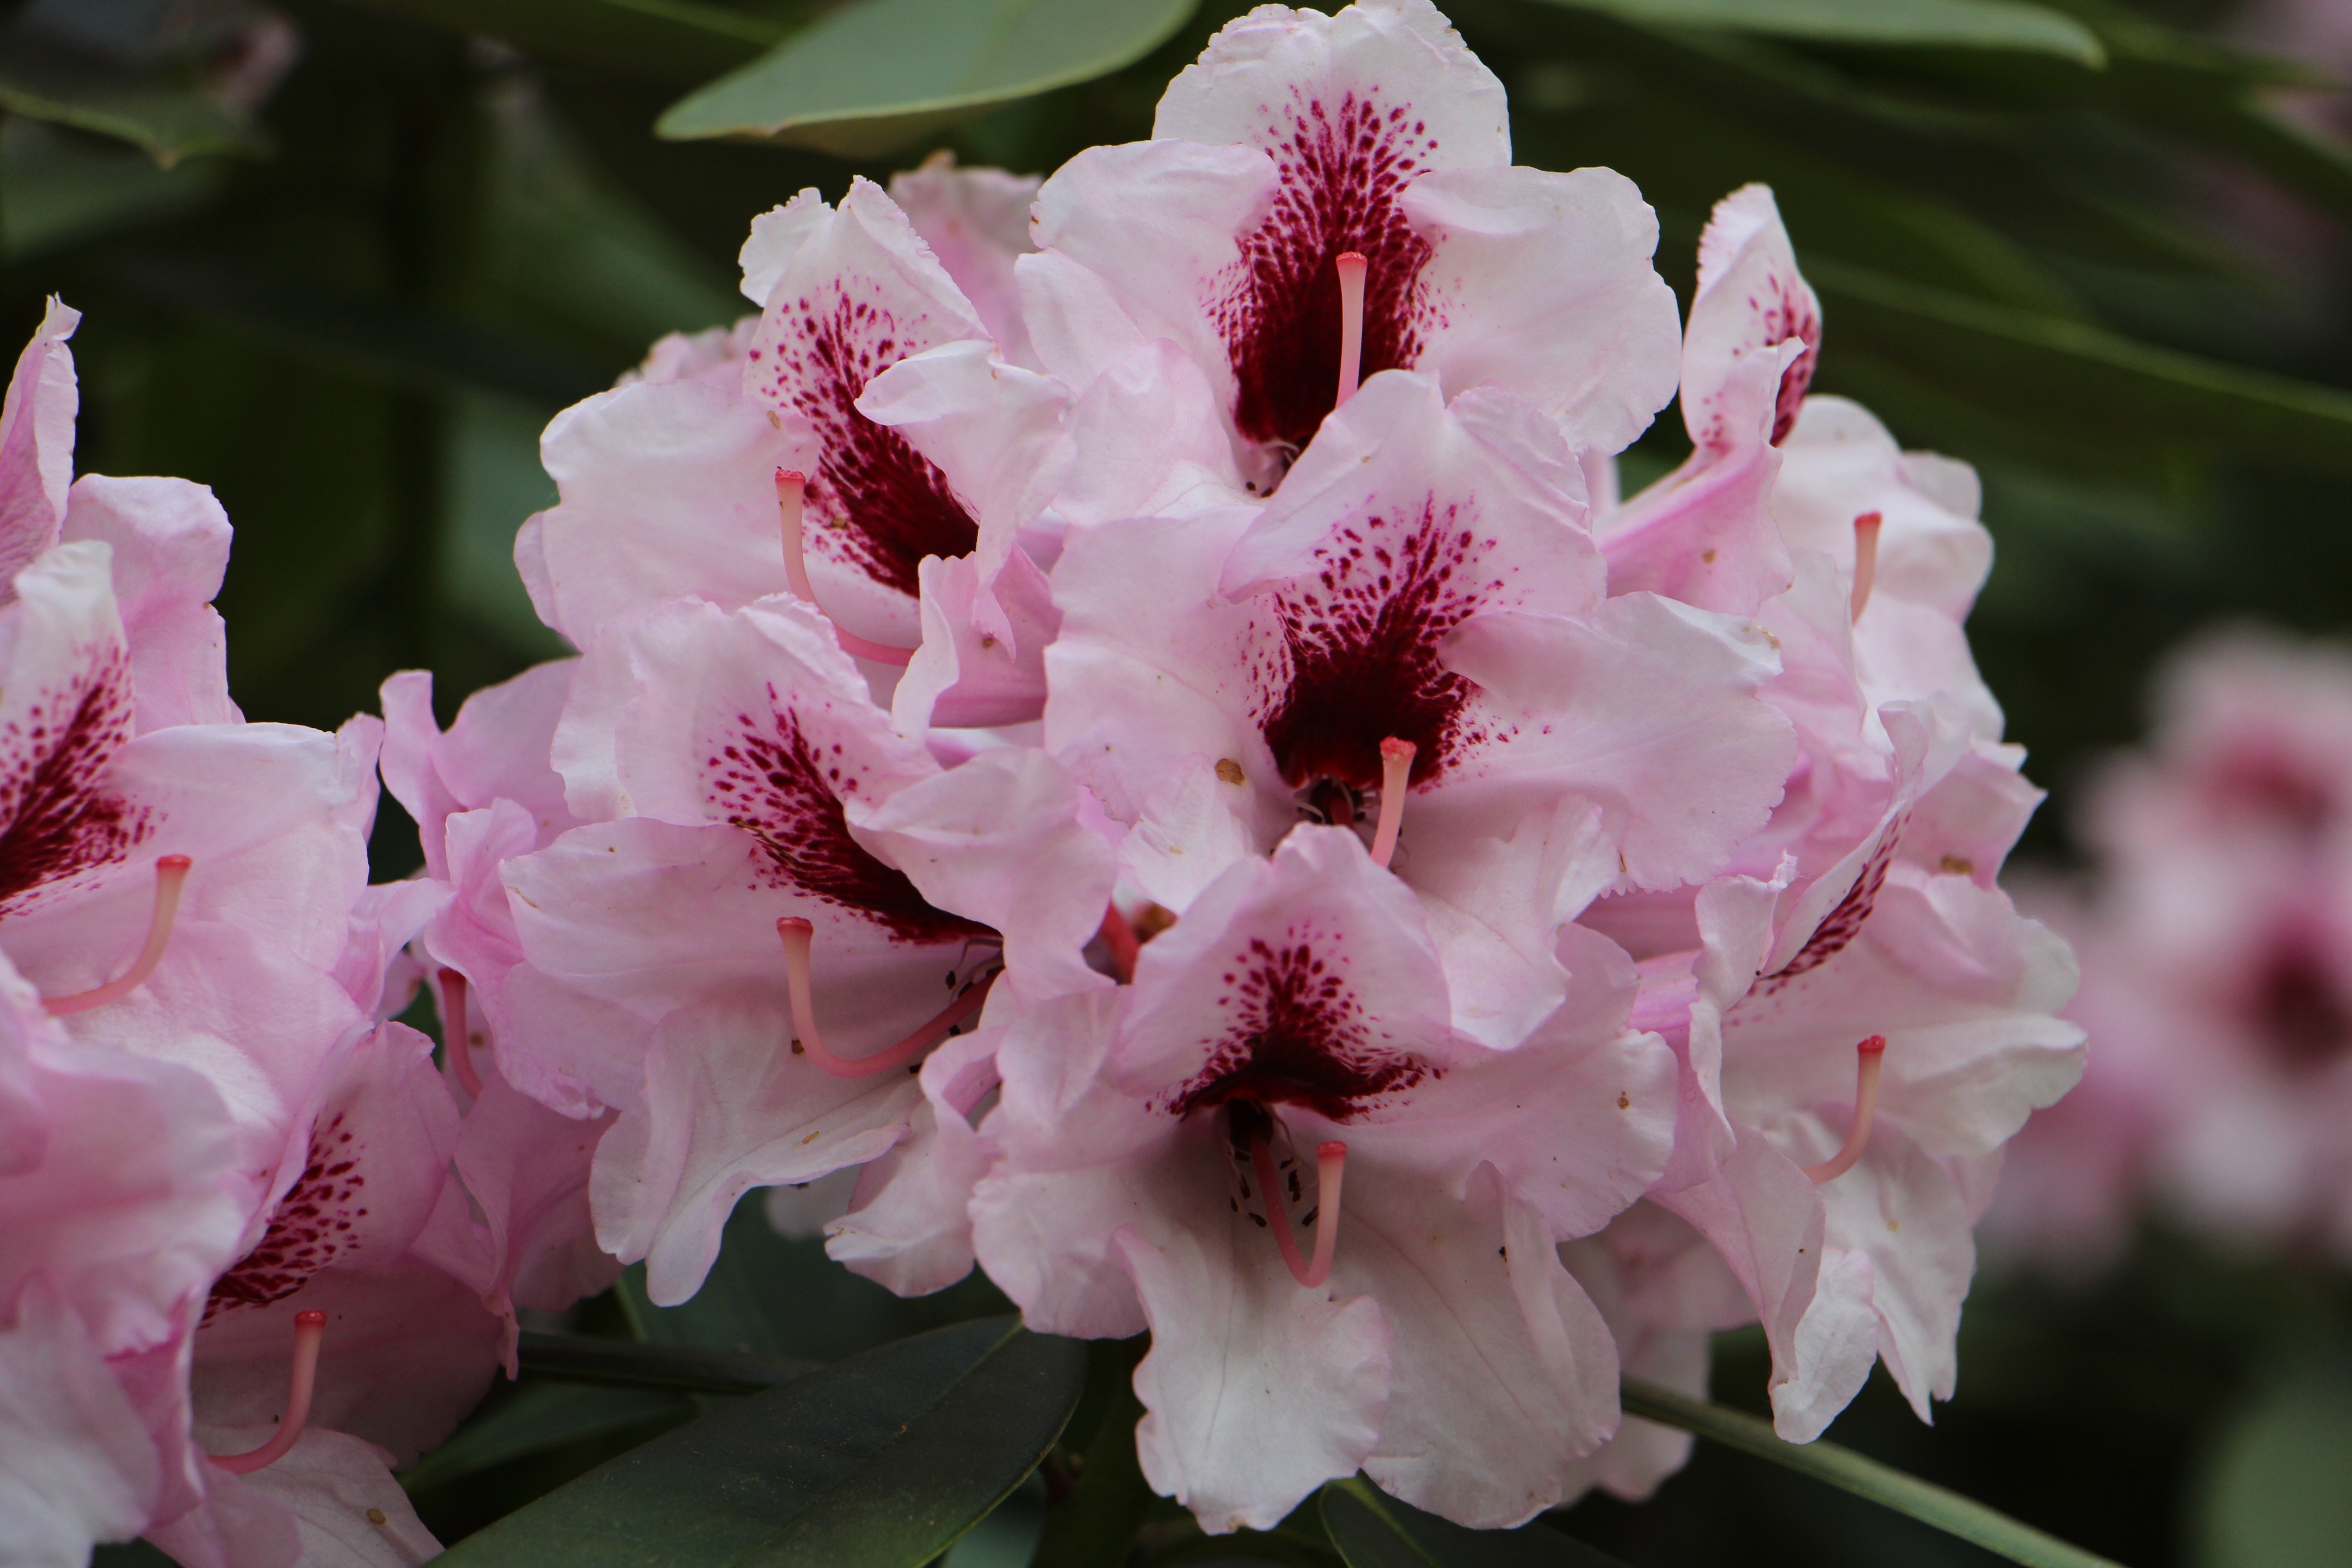
nature, blossom, plant, flower, purple, petal, bloom, color, pink, flora, flowers, shrub, rhododendron, beautiful, flowering plant, woody plant, land plant